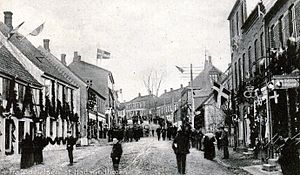
Storegade (Hadsund)
Storegade ved broindvielsen i december 1904, byen var pyntet med granguilander og flag. Ca samme vinkel som billedet ovenover.
Ved broindvielsen i december 1904 var byen pyntet med granguilander og flag.
Storegade er en gade i centrum af Hadsund. Den er en 450 meter lang, hvorfra de 350 meter er gågade. Gågaden er belagt med betonfliser